54th Fighter Group

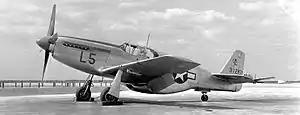
54th Fighter Group P-51 at Hillsborough AAF

The air echelon returned to the US in December 1942 and rejoined the group, which had been assigned to Third Air Force in Louisiana, and became a Replacement Training Unit (RTU) for North American P-51 Mustang pilots. RTUs were oversized units training individual pilots or aircrews. In early May 1943, the group began a split operation, with headquarters and the 56th and 57th Fighter Squadrons relocating to Bartow Army Air Field, Florida, while the 42d was at Hillsborough Army Air Field.